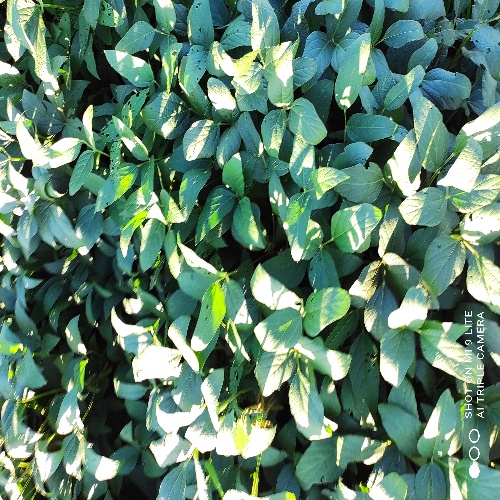
Label: Diabrotica_speciosa